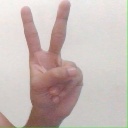
अक्षर: क